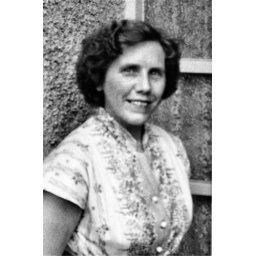
This was taken by the front door at the house in North Road, Banwell.